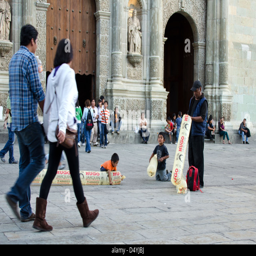
people of all ages stroll in front of cathedral on a warm december evening as boys play with inflatable